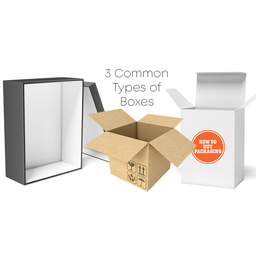
Label: cardboard